Friedrich Gernsheim

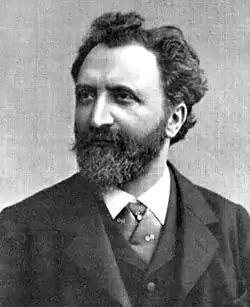
Friedrich Gernsheim

Friedrich Gernsheim (17 July 1839 – 11 September 1916) was a German composer, conductor and pianist.